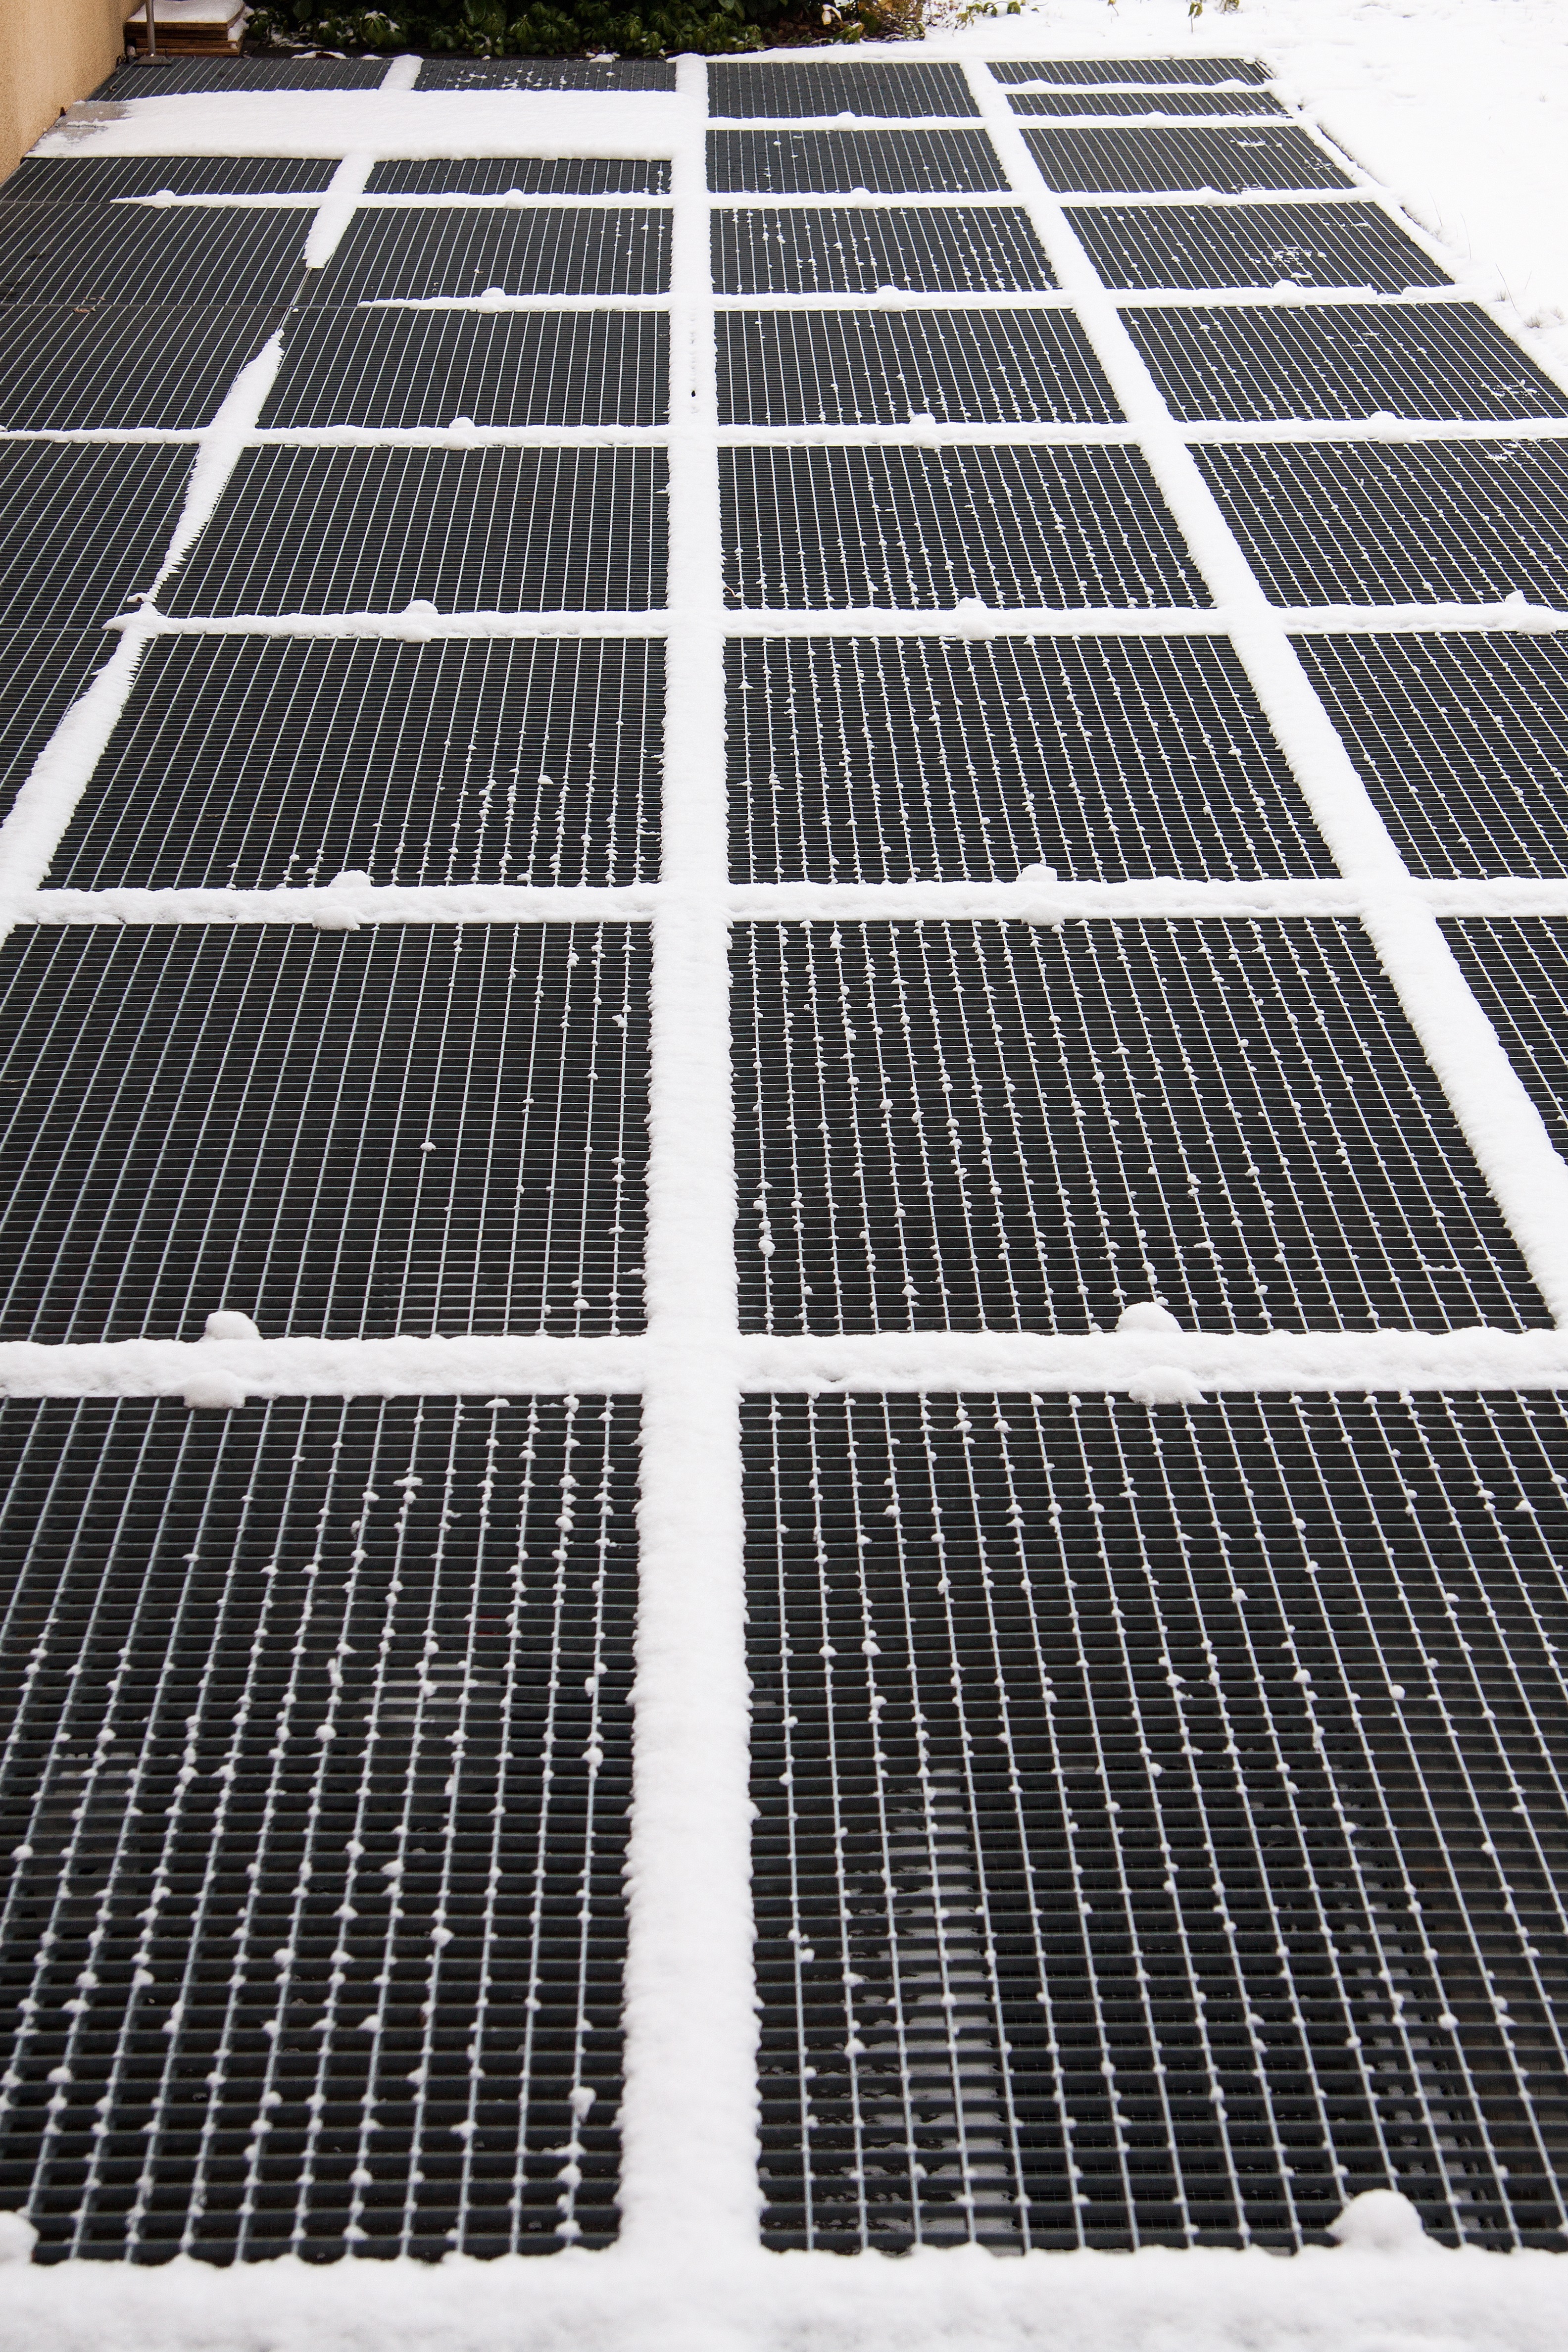
snow, cold, winter, structure, technology, white, escape, perspective, distortion, frozen, solar panel, net, rectangles, new zealand, grid, shaft, wide angle, vanishing point, solar power, solar energy, light wells